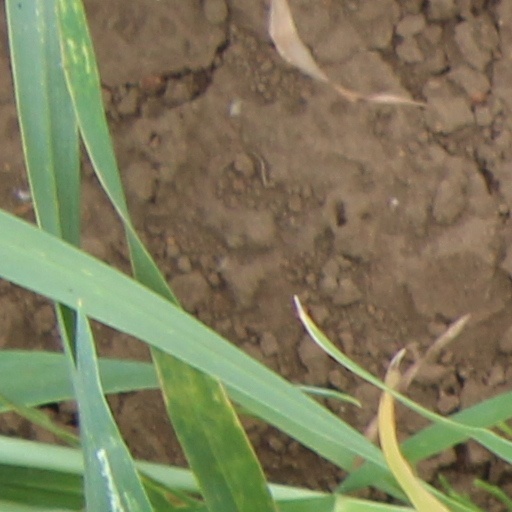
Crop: wheat